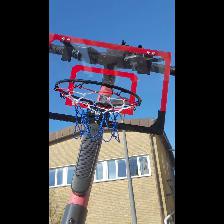
Label: NonHuman